Mignon du Preez

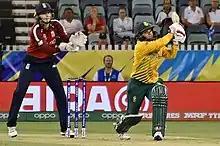
Du Preez batting for South Africa during the 2020 ICC Women's T20 World Cup

Mignon du Preez (born 13 June 1989) is a former South African cricketer, who was the women's team captain in all three forms of cricket, Test matches, ODIs and T20Is, from 2007 to 2018. A right-handed batter and occasional wicket-keeper, du Preez made her debut for the South Africa national women's cricket team in January 2007, aged seventeen. Besides being the South African player with most matches as captain in both ODIs and T20Is, she is the highest run-scorer for South Africa women in ODIs and T20Is. In April 2022, du Preez announced her retirement from Test and ODI cricket, allowing her to focus on the shorter format of the game and spend more time with her family. In December 2022, she further announced her retirement from T20Is, but confirmed her continued availability for domestic T20 leagues.